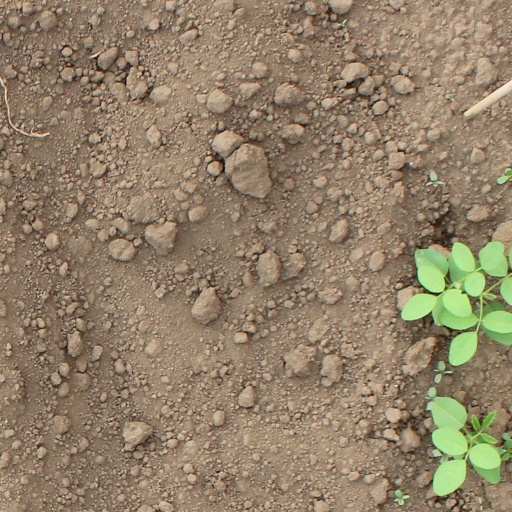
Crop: soybean